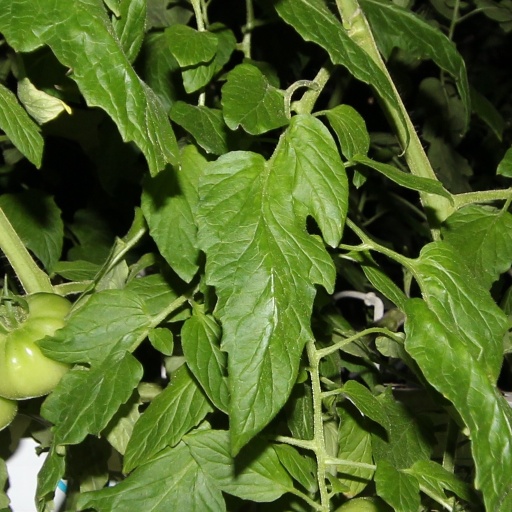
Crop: tomato